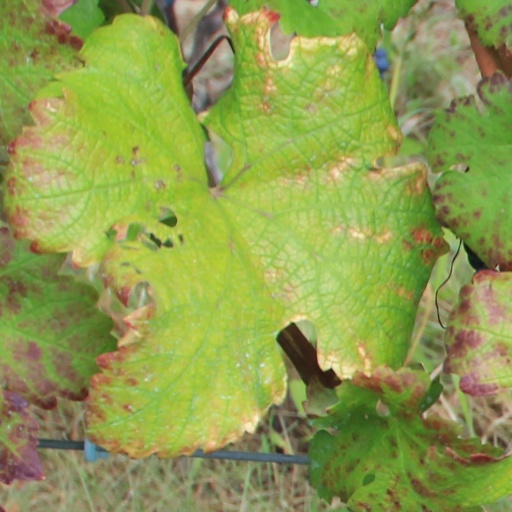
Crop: grape